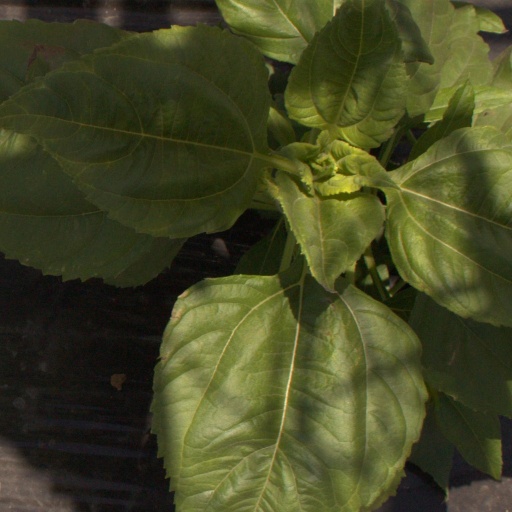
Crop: Jerusalem artichoke